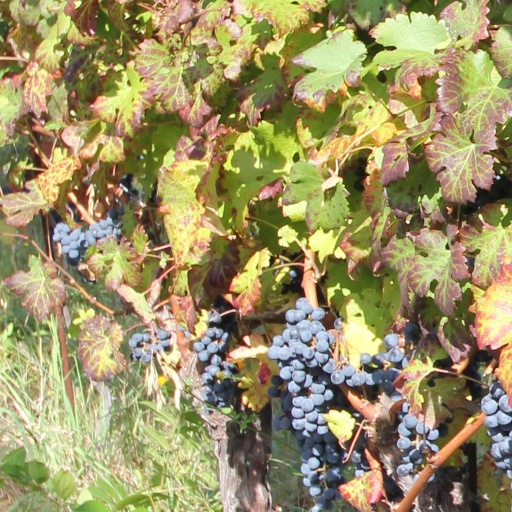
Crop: grape